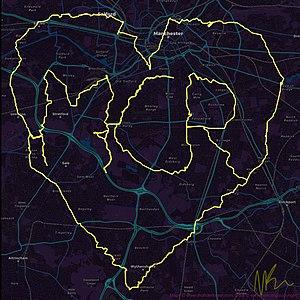
Le GPS drawing ou GPS Art consiste à réaliser des dessins et motifs originaux en utilisant les traces GPS enregistrées par des personnes réalisant un parcours défini en ville suivant les voies de circulation. Ces traces sont affichées sur les cartes Google Maps ou OpenStreetMap et partagées sur les réseaux sociaux.